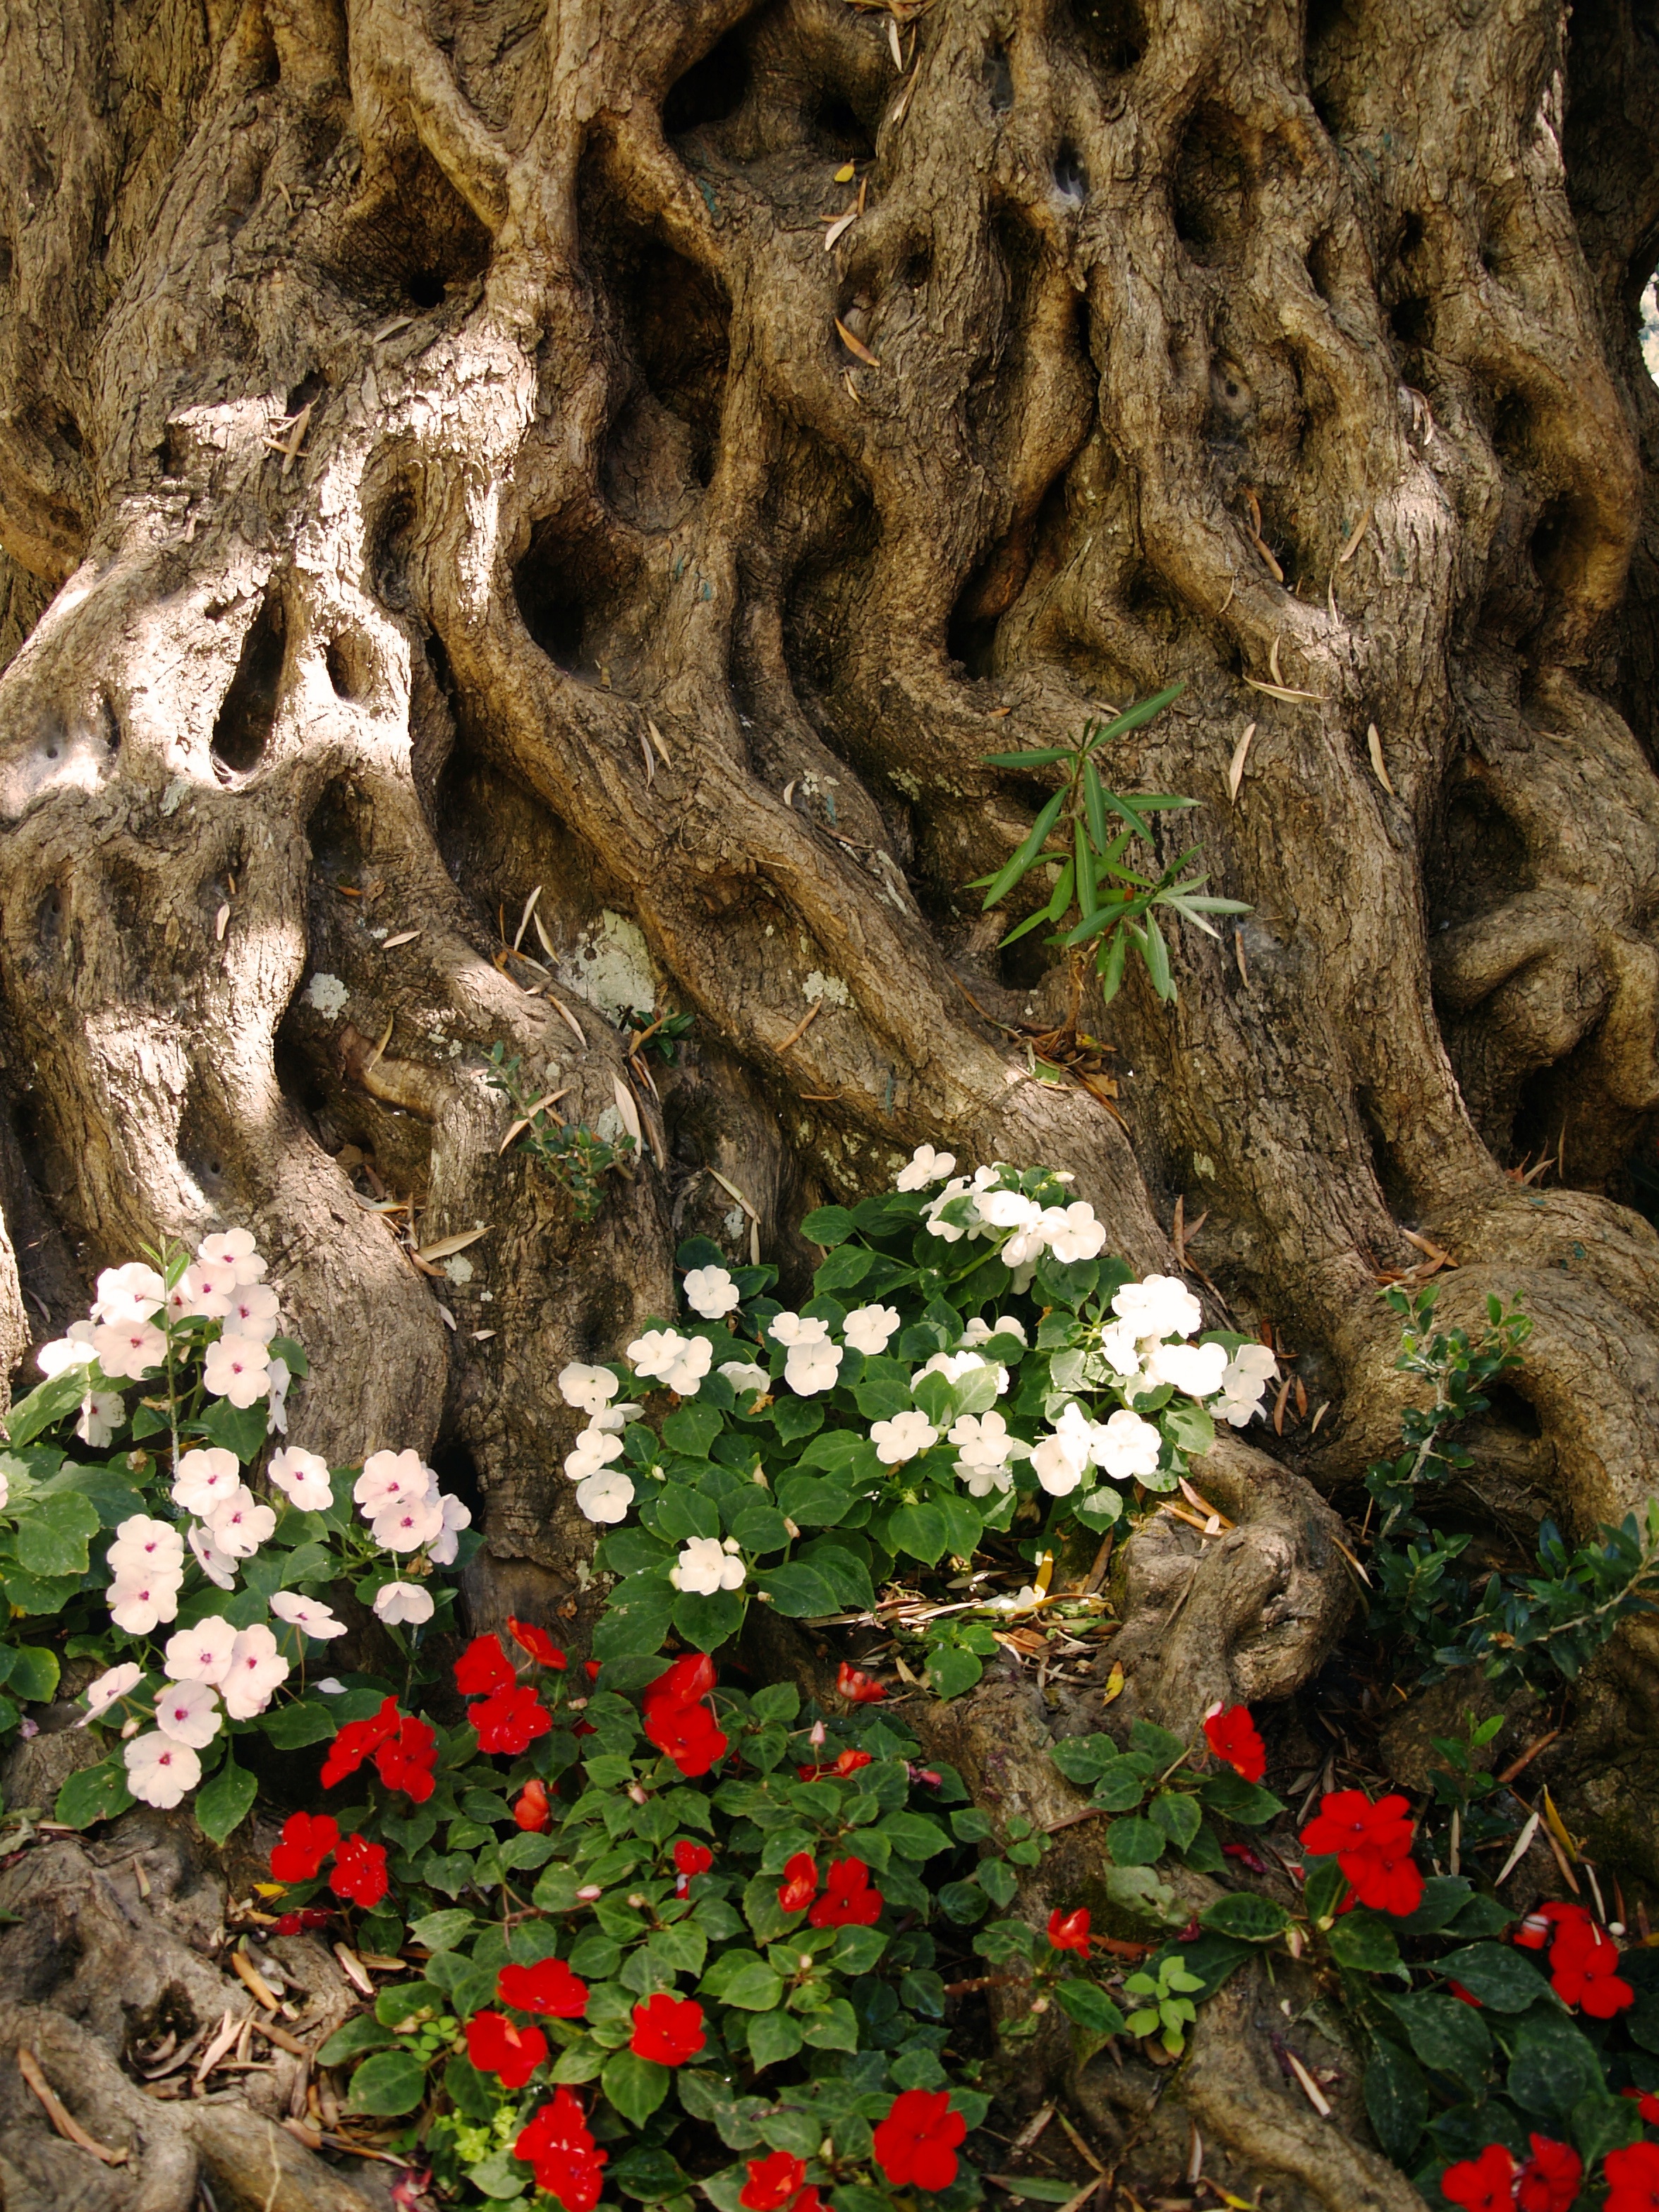
tree, branch, plant, wood, texture, leaf, flower, trunk, botany, garden, flora, houseplant, root, flowers, crust, shrub, woodland, flowering plant, woody plant, land plant